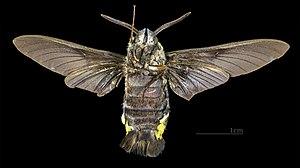
Sataspes infernalis est une espèce de lépidoptères appartenant à la famille des Sphingidae, à la sous-famille des Smerinthinae, à la tribu des Smerinthini et au genre Sataspes.